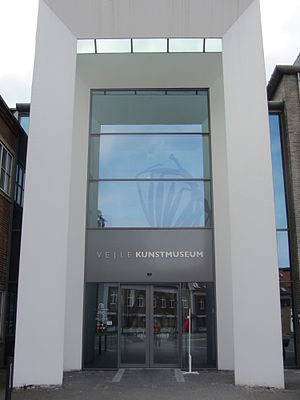
Vejle / Galleri
Kunstmuseum i Vejle
Vejle er en større dansk by i Sydjylland i det inderste af Vejle Fjord, hvor Vejle Ådal og Grejsdalen møder hinanden. Med sine 57.655 indbyggere er byen Danmarks 9. største by. Vejle ligger i Vejle Kommune, som blev etableret ved kommunalreformen i 2007. I forbindelse med kommunalreformen blev Vejle hjemby for regionshuset for Region Syddanmark i kontorbygningerne for det tidligere Vejle Amt.